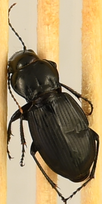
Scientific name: Cyclotrachelus torvus
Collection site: Northern Great Plains Research Laboratory NEON (NOGP), plot NOGP_007